National Register of Historic Places listings in Southington, Connecticut

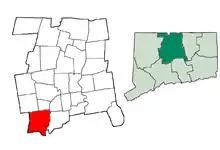
Location of Southington in Connecticut

This is intended to be a complete list of the properties and districts on the National Register of Historic Places in Southington, Connecticut, United States. The locations of National Register properties and districts for which the latitude and longitude coordinates are included below, may be seen in various online maps.